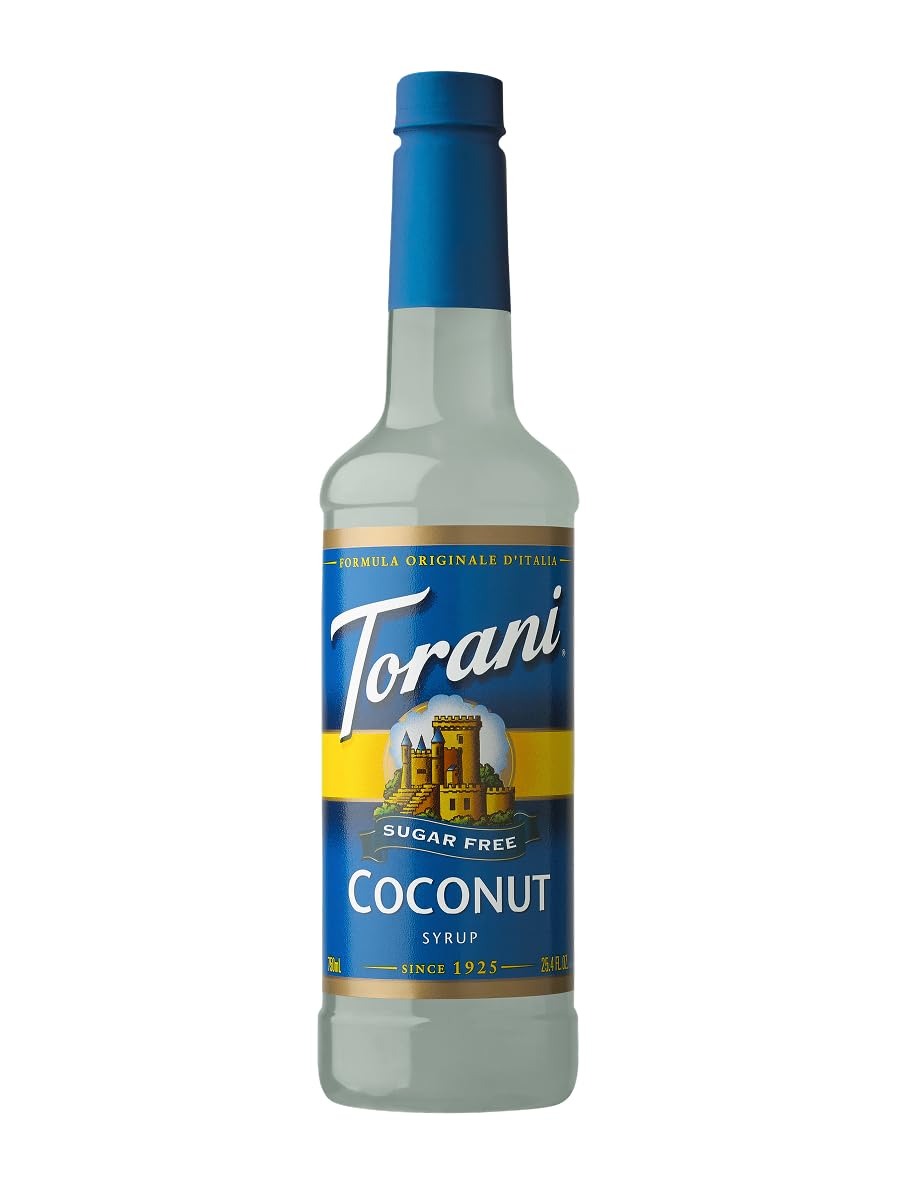
Item Name: Torani Sugar Free Coffee Syrup, Coconut Flavored Syrup for Drinks, Zero Calorie, Pump Included, 25.4 Fl Oz
Bullet Point 1: One count of 750-ml bottle
Bullet Point 2: Syrup has a strong, ripe coconut bouquet
Bullet Point 3: The smooth, sweet, creamy taste of ripe Hawaiian coconuts
Bullet Point 4: No calories; No carbs
Bullet Point 5: Made with Splenda
Value: 25.4
Unit: Fl Oz

Price: 7.97